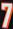
Number: 7